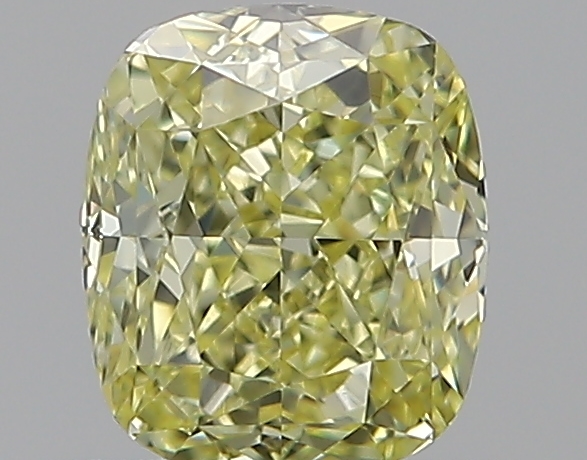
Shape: cushion
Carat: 0.63
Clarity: VVS1
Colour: FANCY
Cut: EX
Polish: EX
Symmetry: VG
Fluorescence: M
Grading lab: GIA
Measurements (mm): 5.25 x 4.48 x 3.12